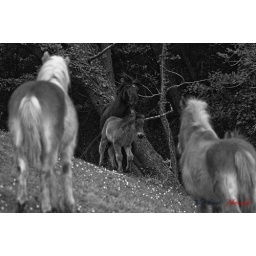
Rob Carr`s black and white method in Photoshop.